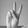
ASL letter: V